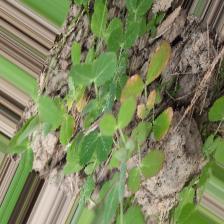
Label: Ascochyta blight